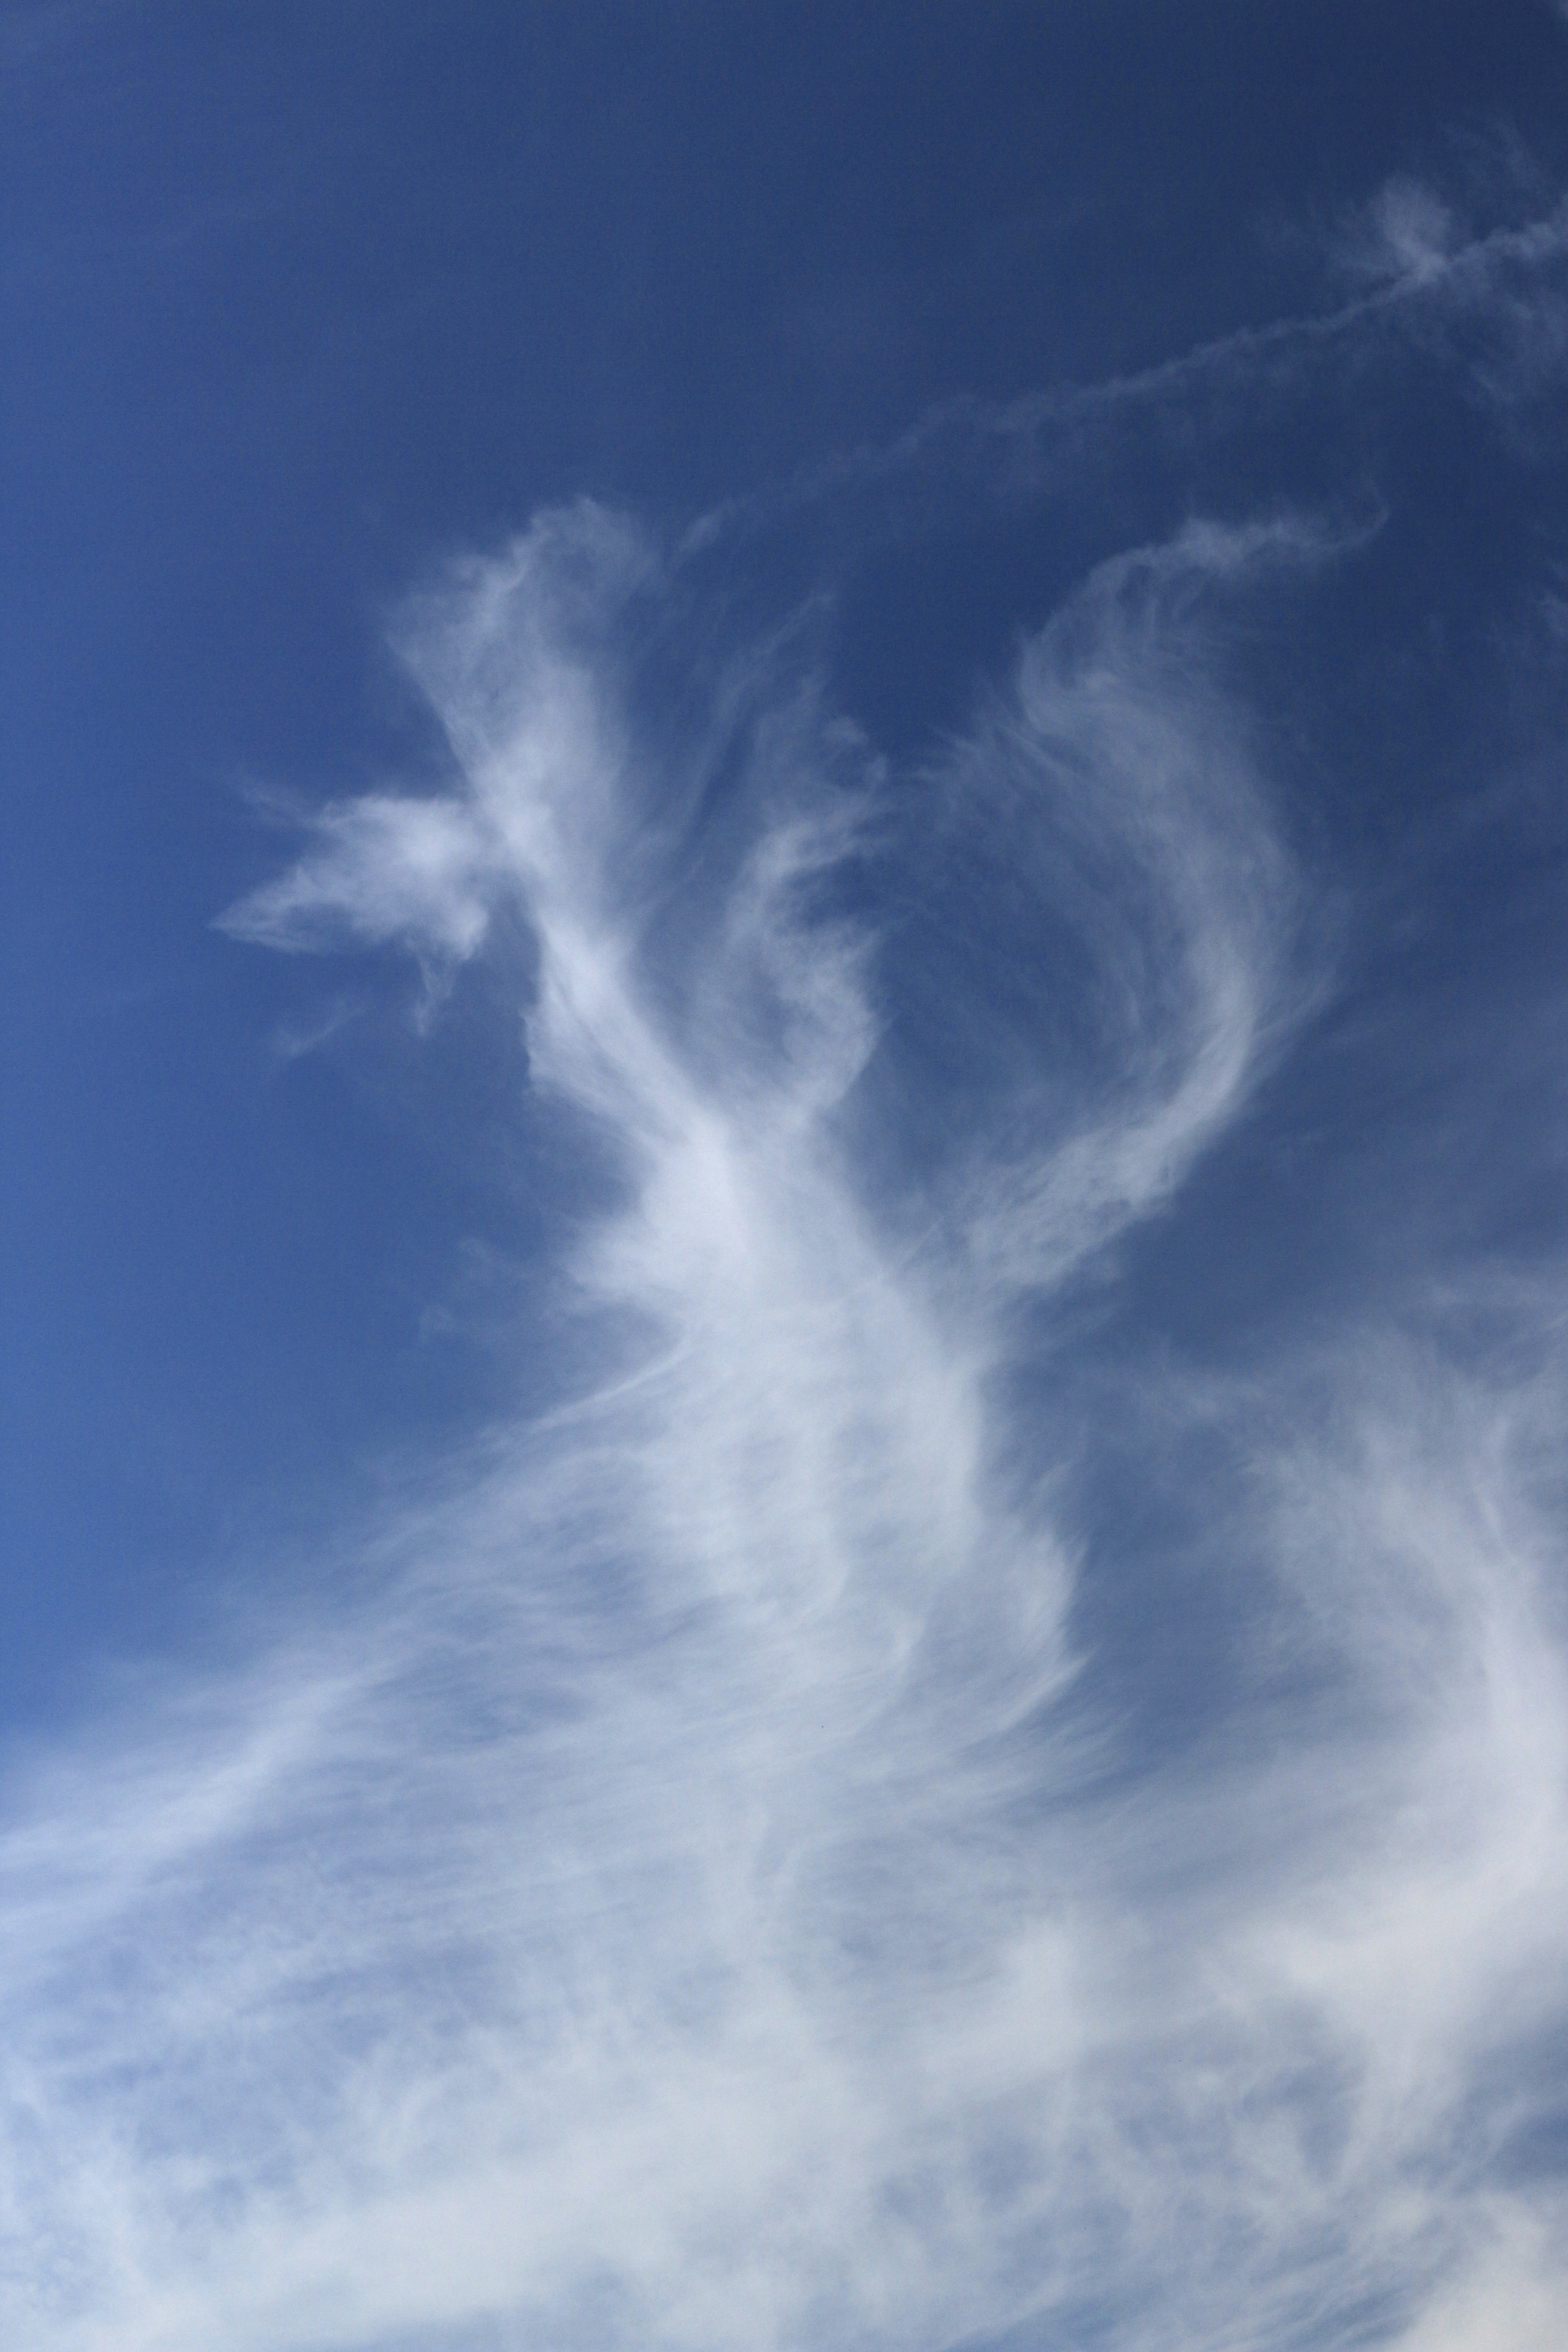
cloud, sky, sunlight, cloudy, atmosphere, daytime, cumulus, blue, blue sky, clouds, meteorological phenomenon, atmosphere of earth